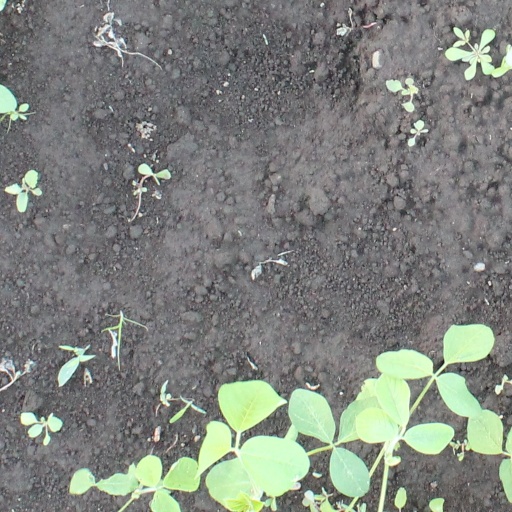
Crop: soybean